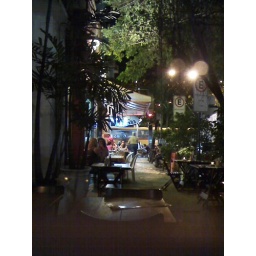
This was my sidewalk table at a decent pizza place in Leblon.